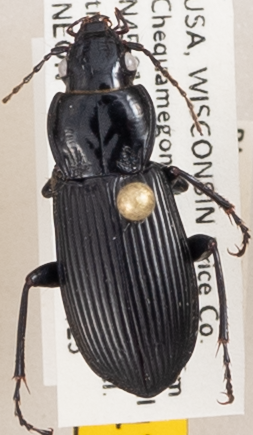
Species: Pterostichus melanarius melanarius
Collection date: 2020-08-25
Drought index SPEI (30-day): -0.528
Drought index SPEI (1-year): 2.09
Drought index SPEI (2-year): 2.09